The Real World: Las Vegas (2002 season)

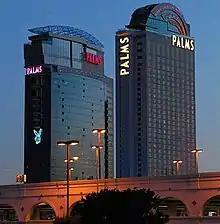
The Palms Casino Hotel, where the cast resided

The owner of The Palms Casino Hotel, where the season was filmed, asked for production to cast exclusively people over 21 years old. Thus this was the first season in which all the castmates were at least that old.